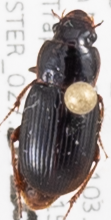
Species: Harpalus desertus
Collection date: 2015-05-28
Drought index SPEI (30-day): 2.09
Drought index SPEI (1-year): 1.594
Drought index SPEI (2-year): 1.082